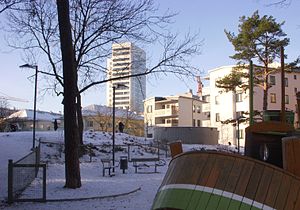
Nelly Sachs / Liv
Nelly Sachs park, Kungsholmen i Stockholm.
Nelly Leonie Sachs var en tysk lyriker og forfatter. 16. maj 1940 kom hun som flygtning til Sverige sammen med sin mor. Sachs modtog Nobelprisen i litteratur i 1966.